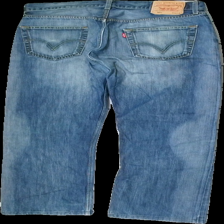
View: back
Type: Jeans
Category: Ladies
Brand: Levi'S
Colors: Blue
Material: 100% Cotton
Cut: Regular
Season: All
Trend: Denim
Damage: stain
Damage location: middle right
Price range: 150-250
Recommended usage: Reuse
Description: straight jeans